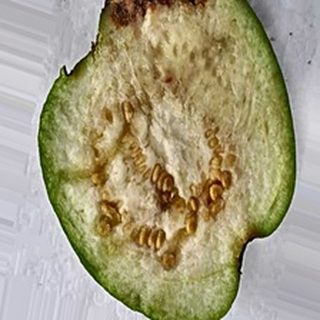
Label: guava_fruit_fly